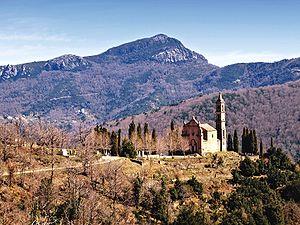
Ortiporio est une commune française située dans la circonscription départementale de la Haute-Corse et le territoire de la collectivité de Corse. Le village appartient à la piève de Casacconi, en Castagniccia.